San Antonio River Walk

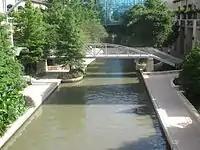
The extension of the San Antonio Riverwalk overlooking Market Street at the Henry B. Gonzalez Convention Center

Hugman's plan was initially not well received – the area was noted for being dangerous. At one point, it was declared off-limits to military personnel. People were warned of the threat of being "drowned like a rat" should the river flood. However, over the next decade support for commercial development of the river bend grew, and crucial funding came in 1939 under the Works Progress Administration (WPA) which resulted in the initial construction of a network of some of walkways, about twenty bridges, and extensive plantings, including some of the bald cypress (others are several hundred years old) whose branches stretch up to ten stories and are visible from street level.